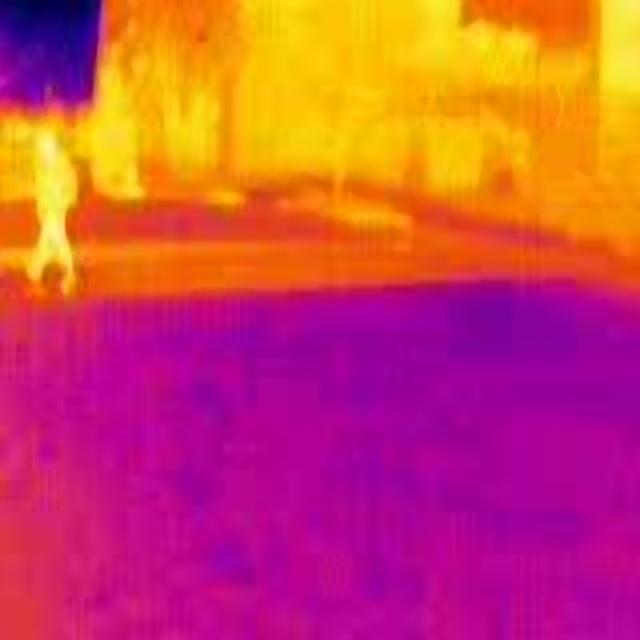
Detected objects:
label: person